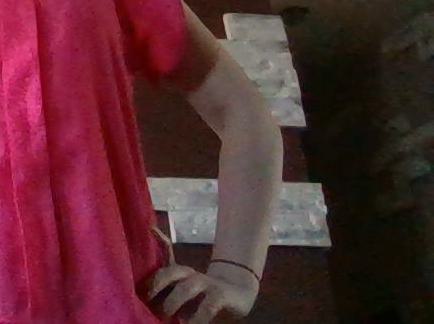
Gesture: no_gesture